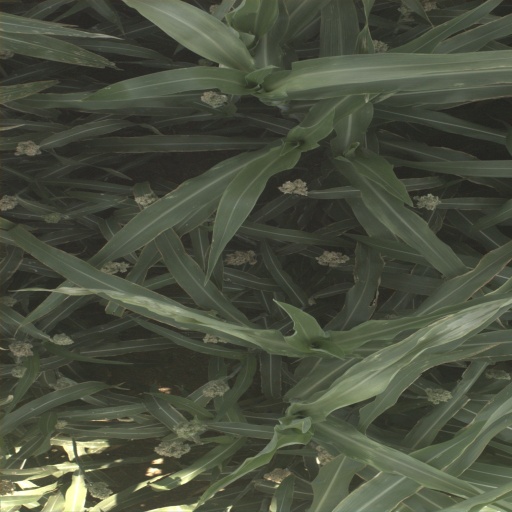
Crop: sorghum